Bolshiye Kaybitsy

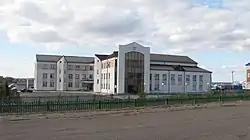
Administration building in Olı Qaybıç

Bolshiye Kaybitsy is a village in the Republic of Tatarstan in Russia. It is the administrative center of Kaybitsky District in Tatarstan.